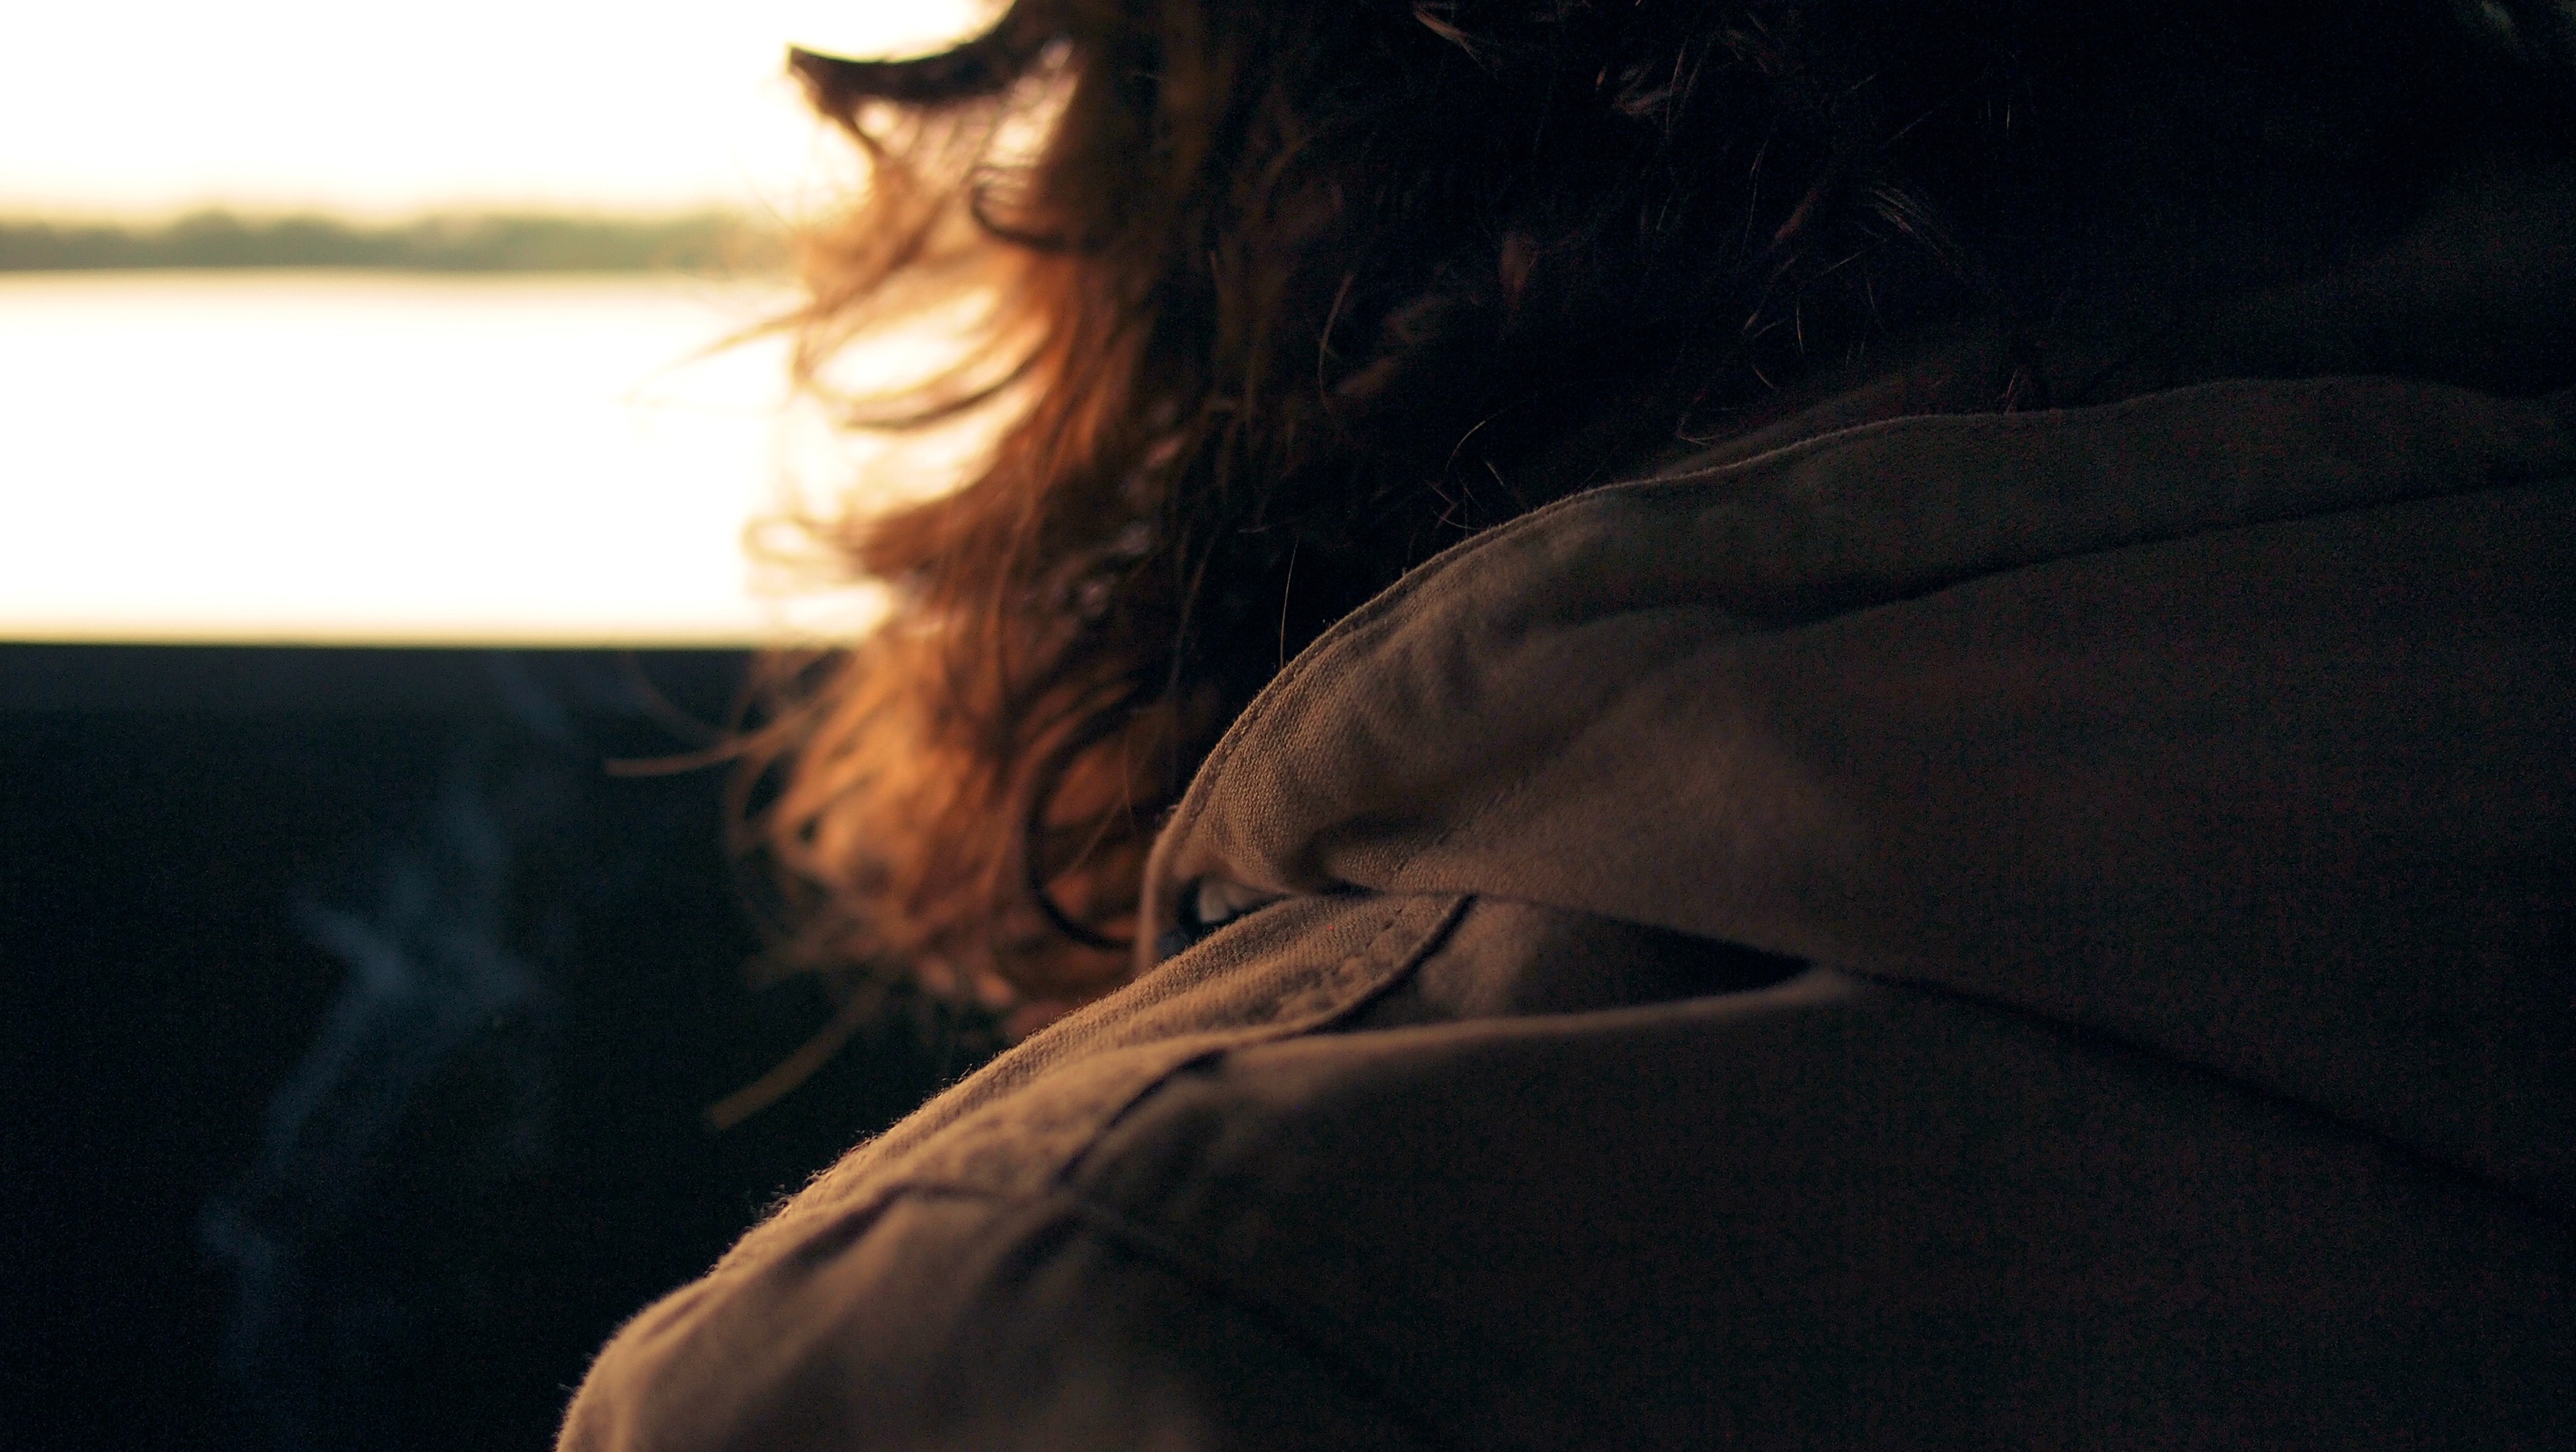
hand, light, photography, portrait, color, darkness, black, close up, eye, head, emotion, sense